Answer in natural language. Considering the relative positions, is Doorway to the left or right of Bowl? Choose between the following options: right or left
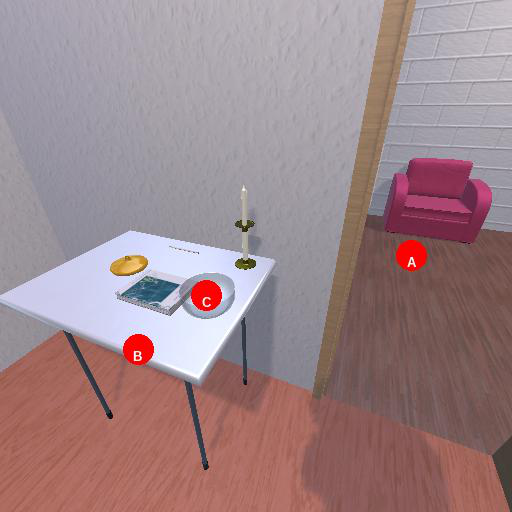
<answer>right</answer>